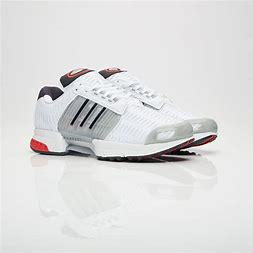
Brand: adidas
Model: Climacool